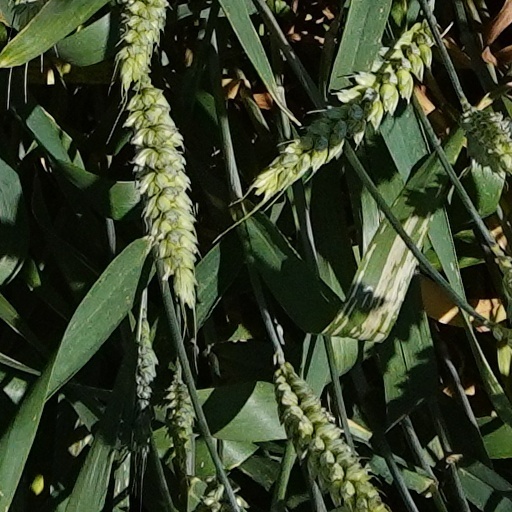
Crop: wheat